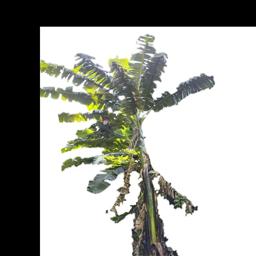
Label: BHIMKOL